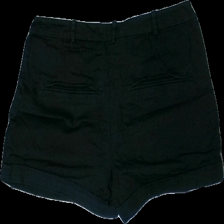
View: back
Type: Shorts
Category: Ladies
Brand: Logg (H&M)
Colors: Black
Material: 77% cotton. 23-% viscose
Cut: Regular
Size: 40
Season: All
Price range: <50
Recommended usage: Reuse
Comment: washed out